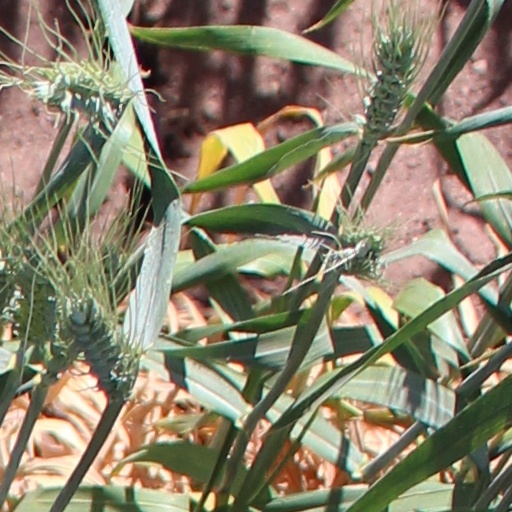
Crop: wheat